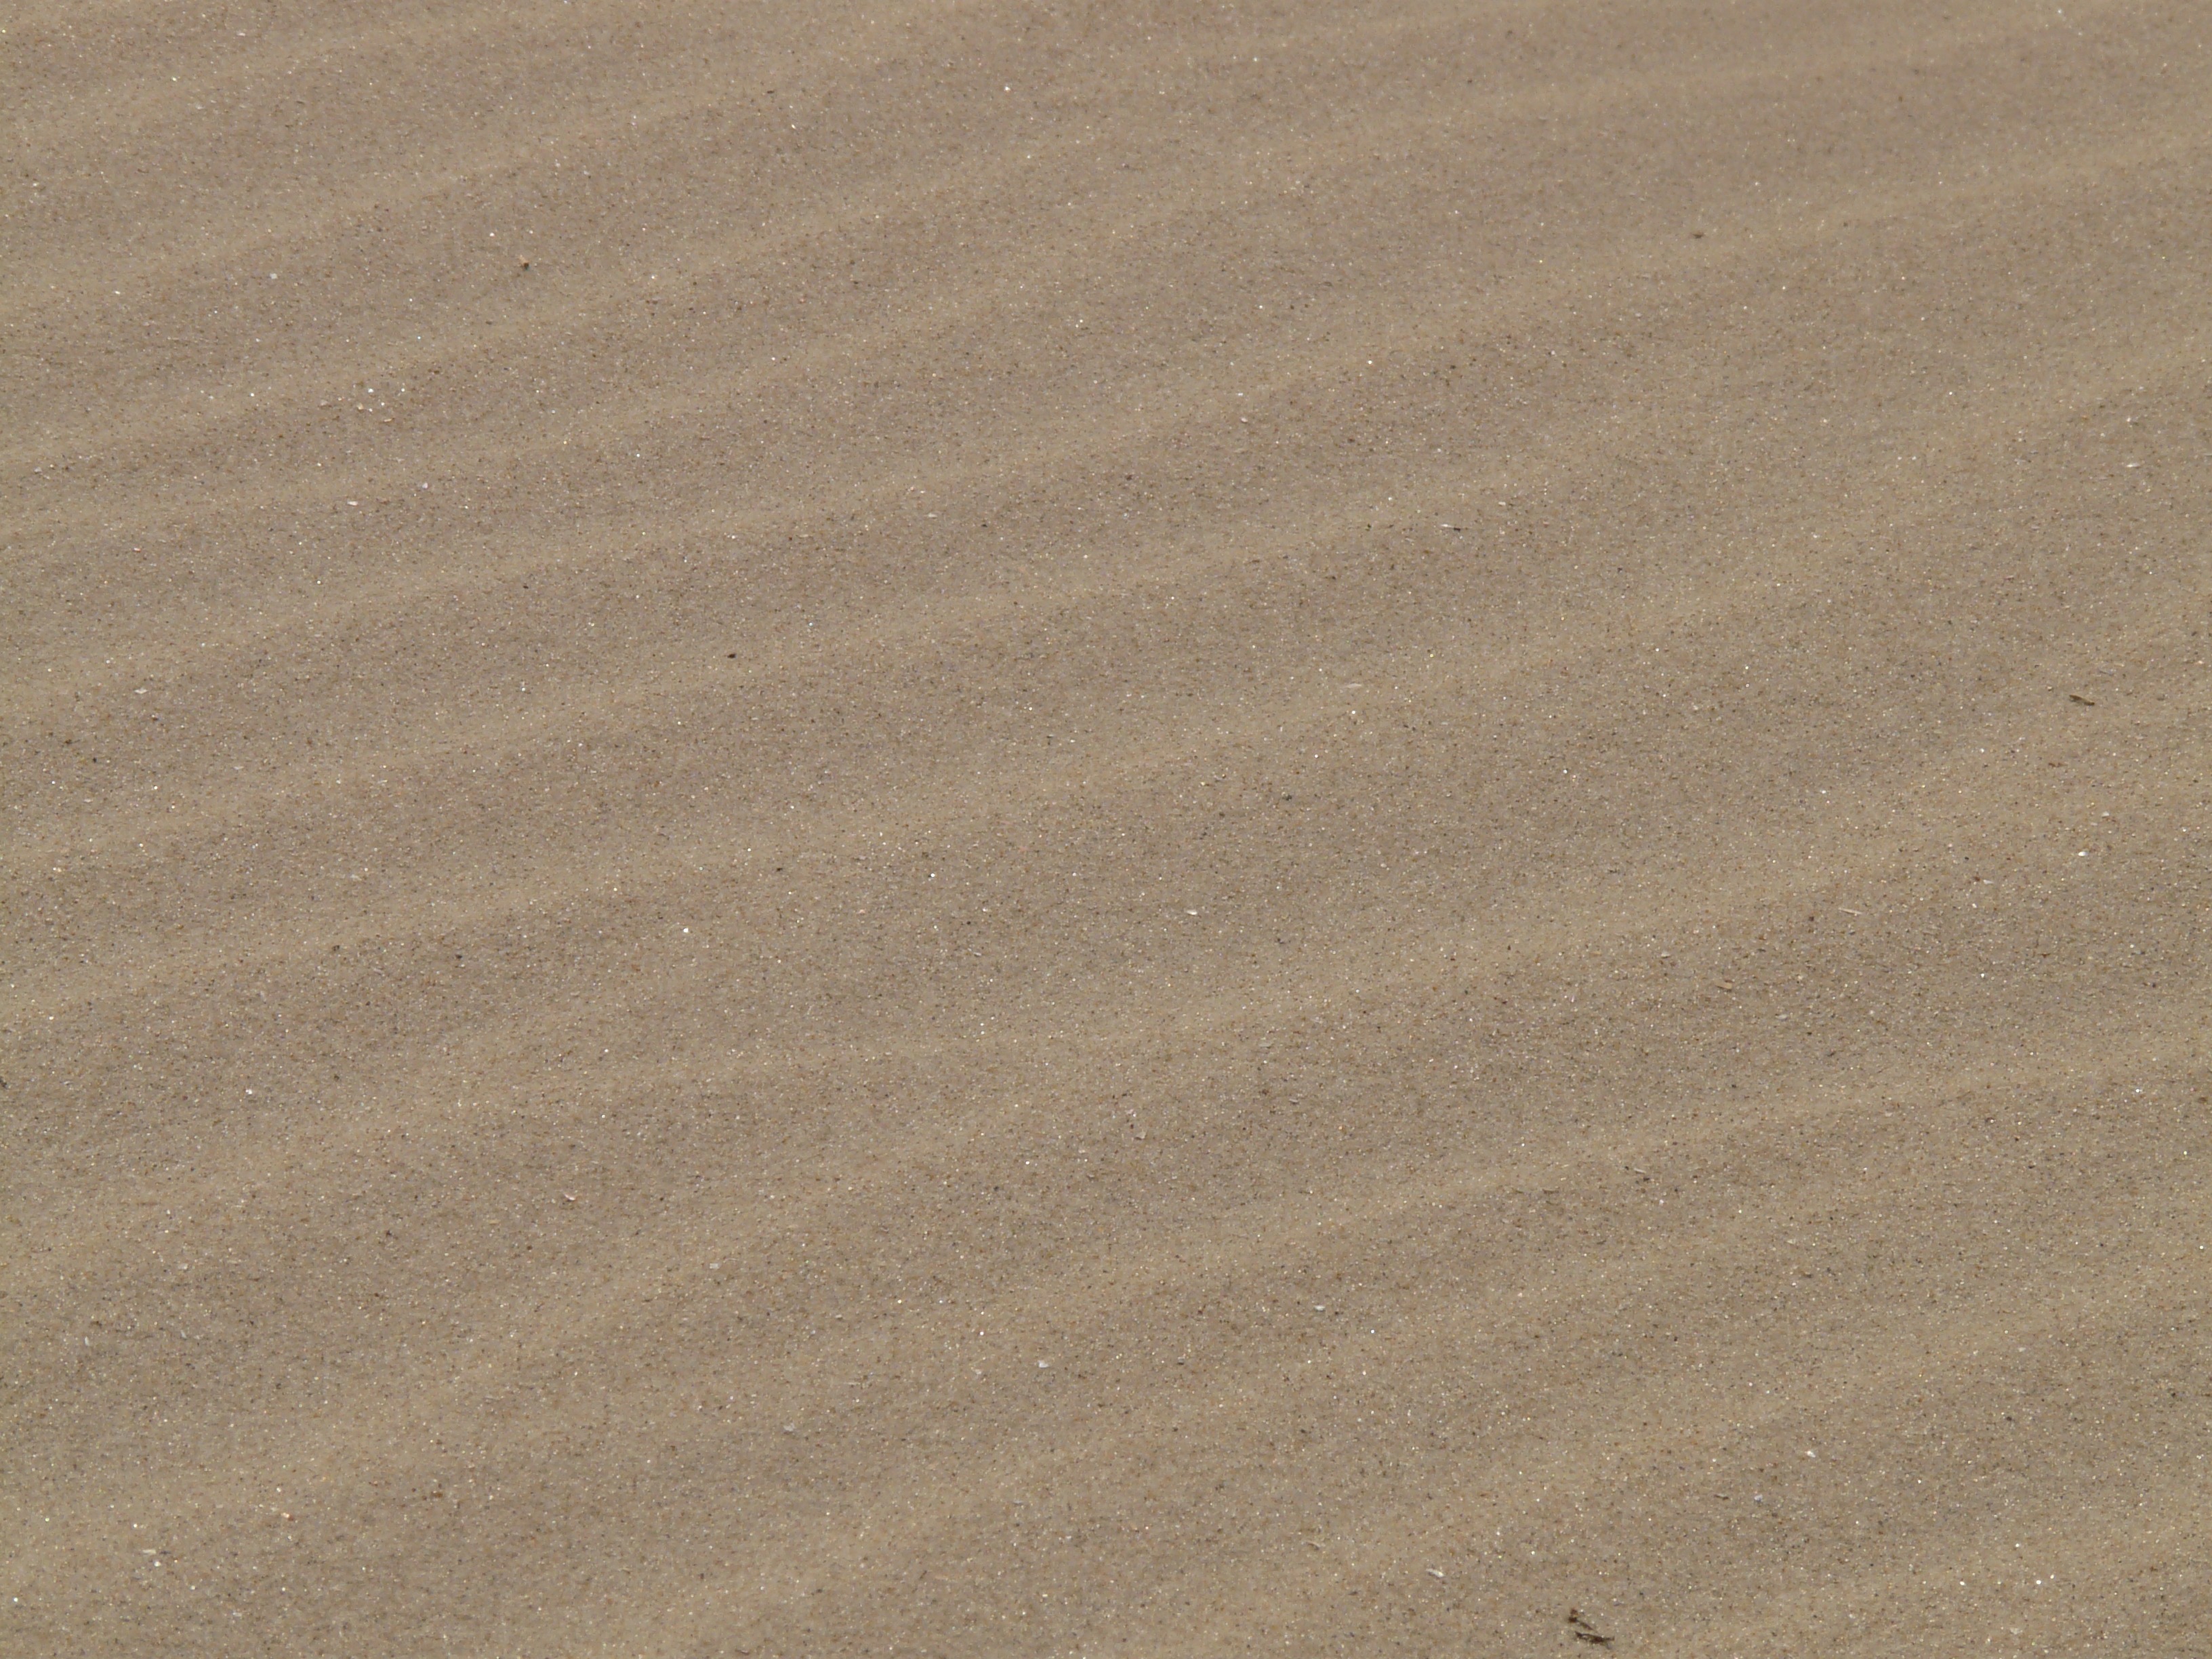
sand, wood, floor, asphalt, line, soil, yellow, material, plain, fine, flooring, road surface, fine grain, yellowish, laminate flooring